Okinawa ground order of battle

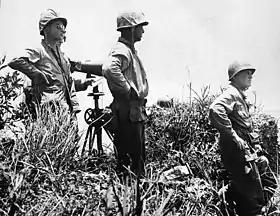
Final photograph of Lt. Gen. Simon B. Buckner (right) just before being killed by a Japanese artillery round on Okinawa

This is the order of battle for the US invasion of the island of Okinawa, the largest island of the Ryukyu chain. This offensive, called Operation "Iceberg" by its planners, was the final Allied offensive in the Pacific Theater of Operations in World War II.